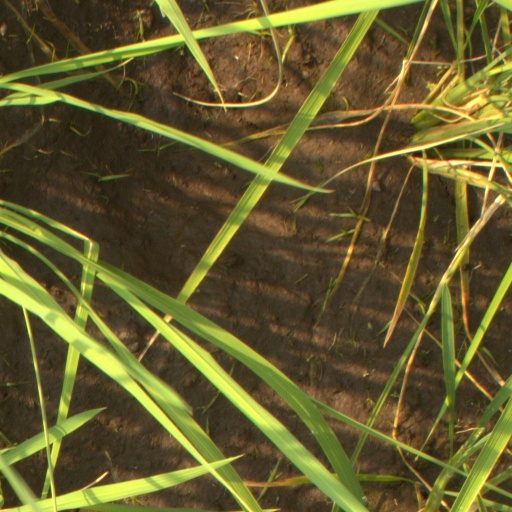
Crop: rice